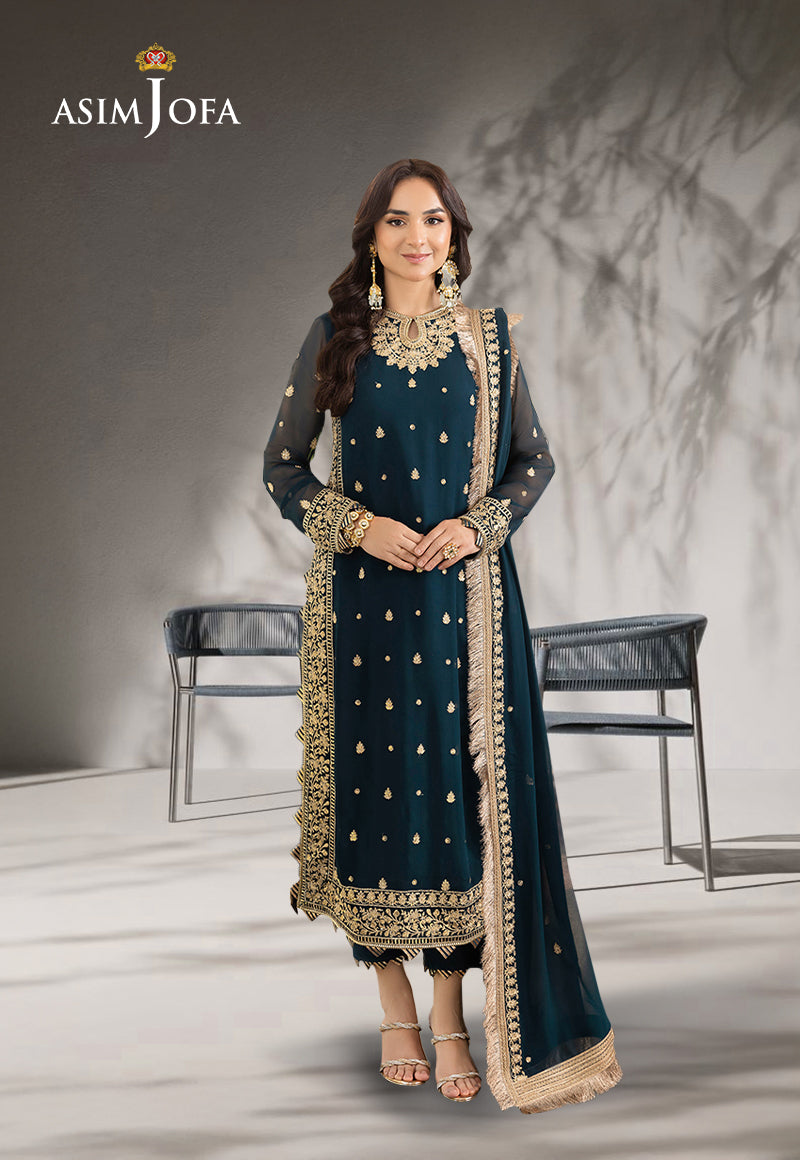
teal gold embroidered georgette sal